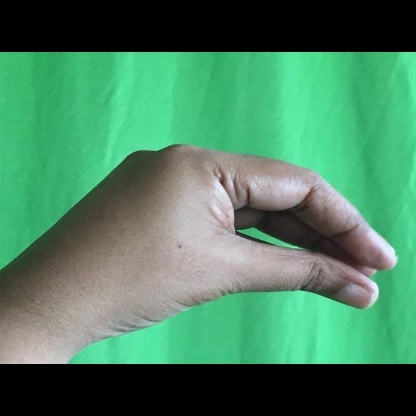
Mudra: Mukulam